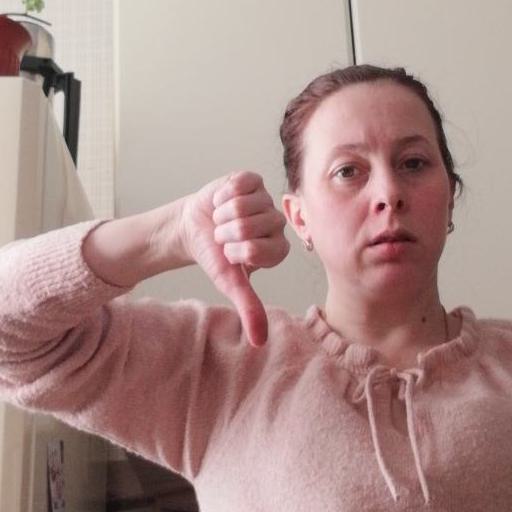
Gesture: dislike